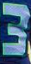
Number: 3